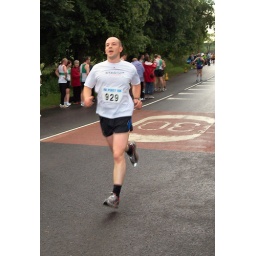
Great run by James (both feet off the floor is always a good thing in a running pic!)